Pennsylvania-class steamship

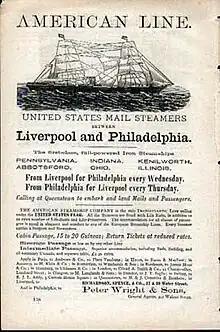
Early American Line advertisement featuring a "Pennsylvania" class vessel

When "Pennsylvania" set sail for Liverpool on her maiden voyage on May 22, 1873 on behalf of the American Line, she was the first ship owned by an American shipping line to participate in the transatlantic trade since the Civil War. "Pennsylvania" was soon joined by her three sister ships, and the four vessels would continue to ply the same Philadelphia-Queenstown-Liverpool route almost without change for many years.